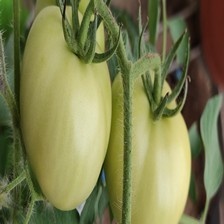
Label: tomato